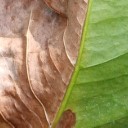
Label: Phoma